Synchronverter

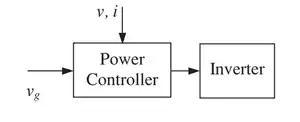
Figure 5. Compact control structure for a grid-connected inverter.

Since a synchronous generator is inherently synchronized with the grid, it is possible to integrate the synchronization function into the power controller without synchronization unit. This results in a compact control unit, as shown in the figure 4.